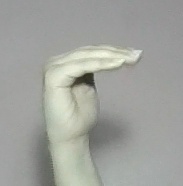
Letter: haa